Godfellas

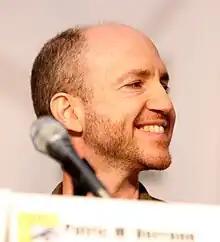
Ken Keeler wrote the episode.

"Godfellas" was written by Ken Keeler, and directed by Susie Dietter. Billy West, who voices series protagonist Fry, as well as "God", based the voice of the latter on Vic Perrin's "Control Voice" from "The Outer Limits".